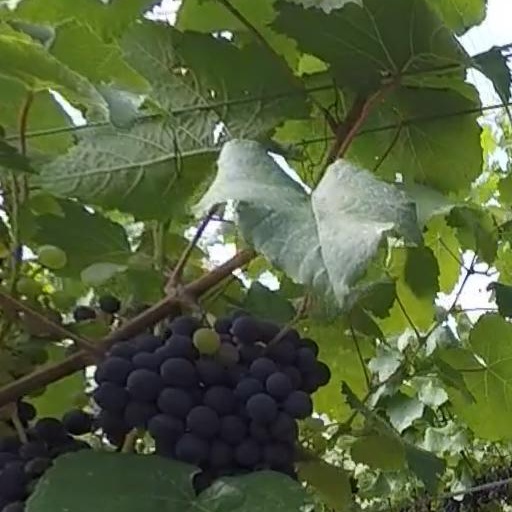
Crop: grape